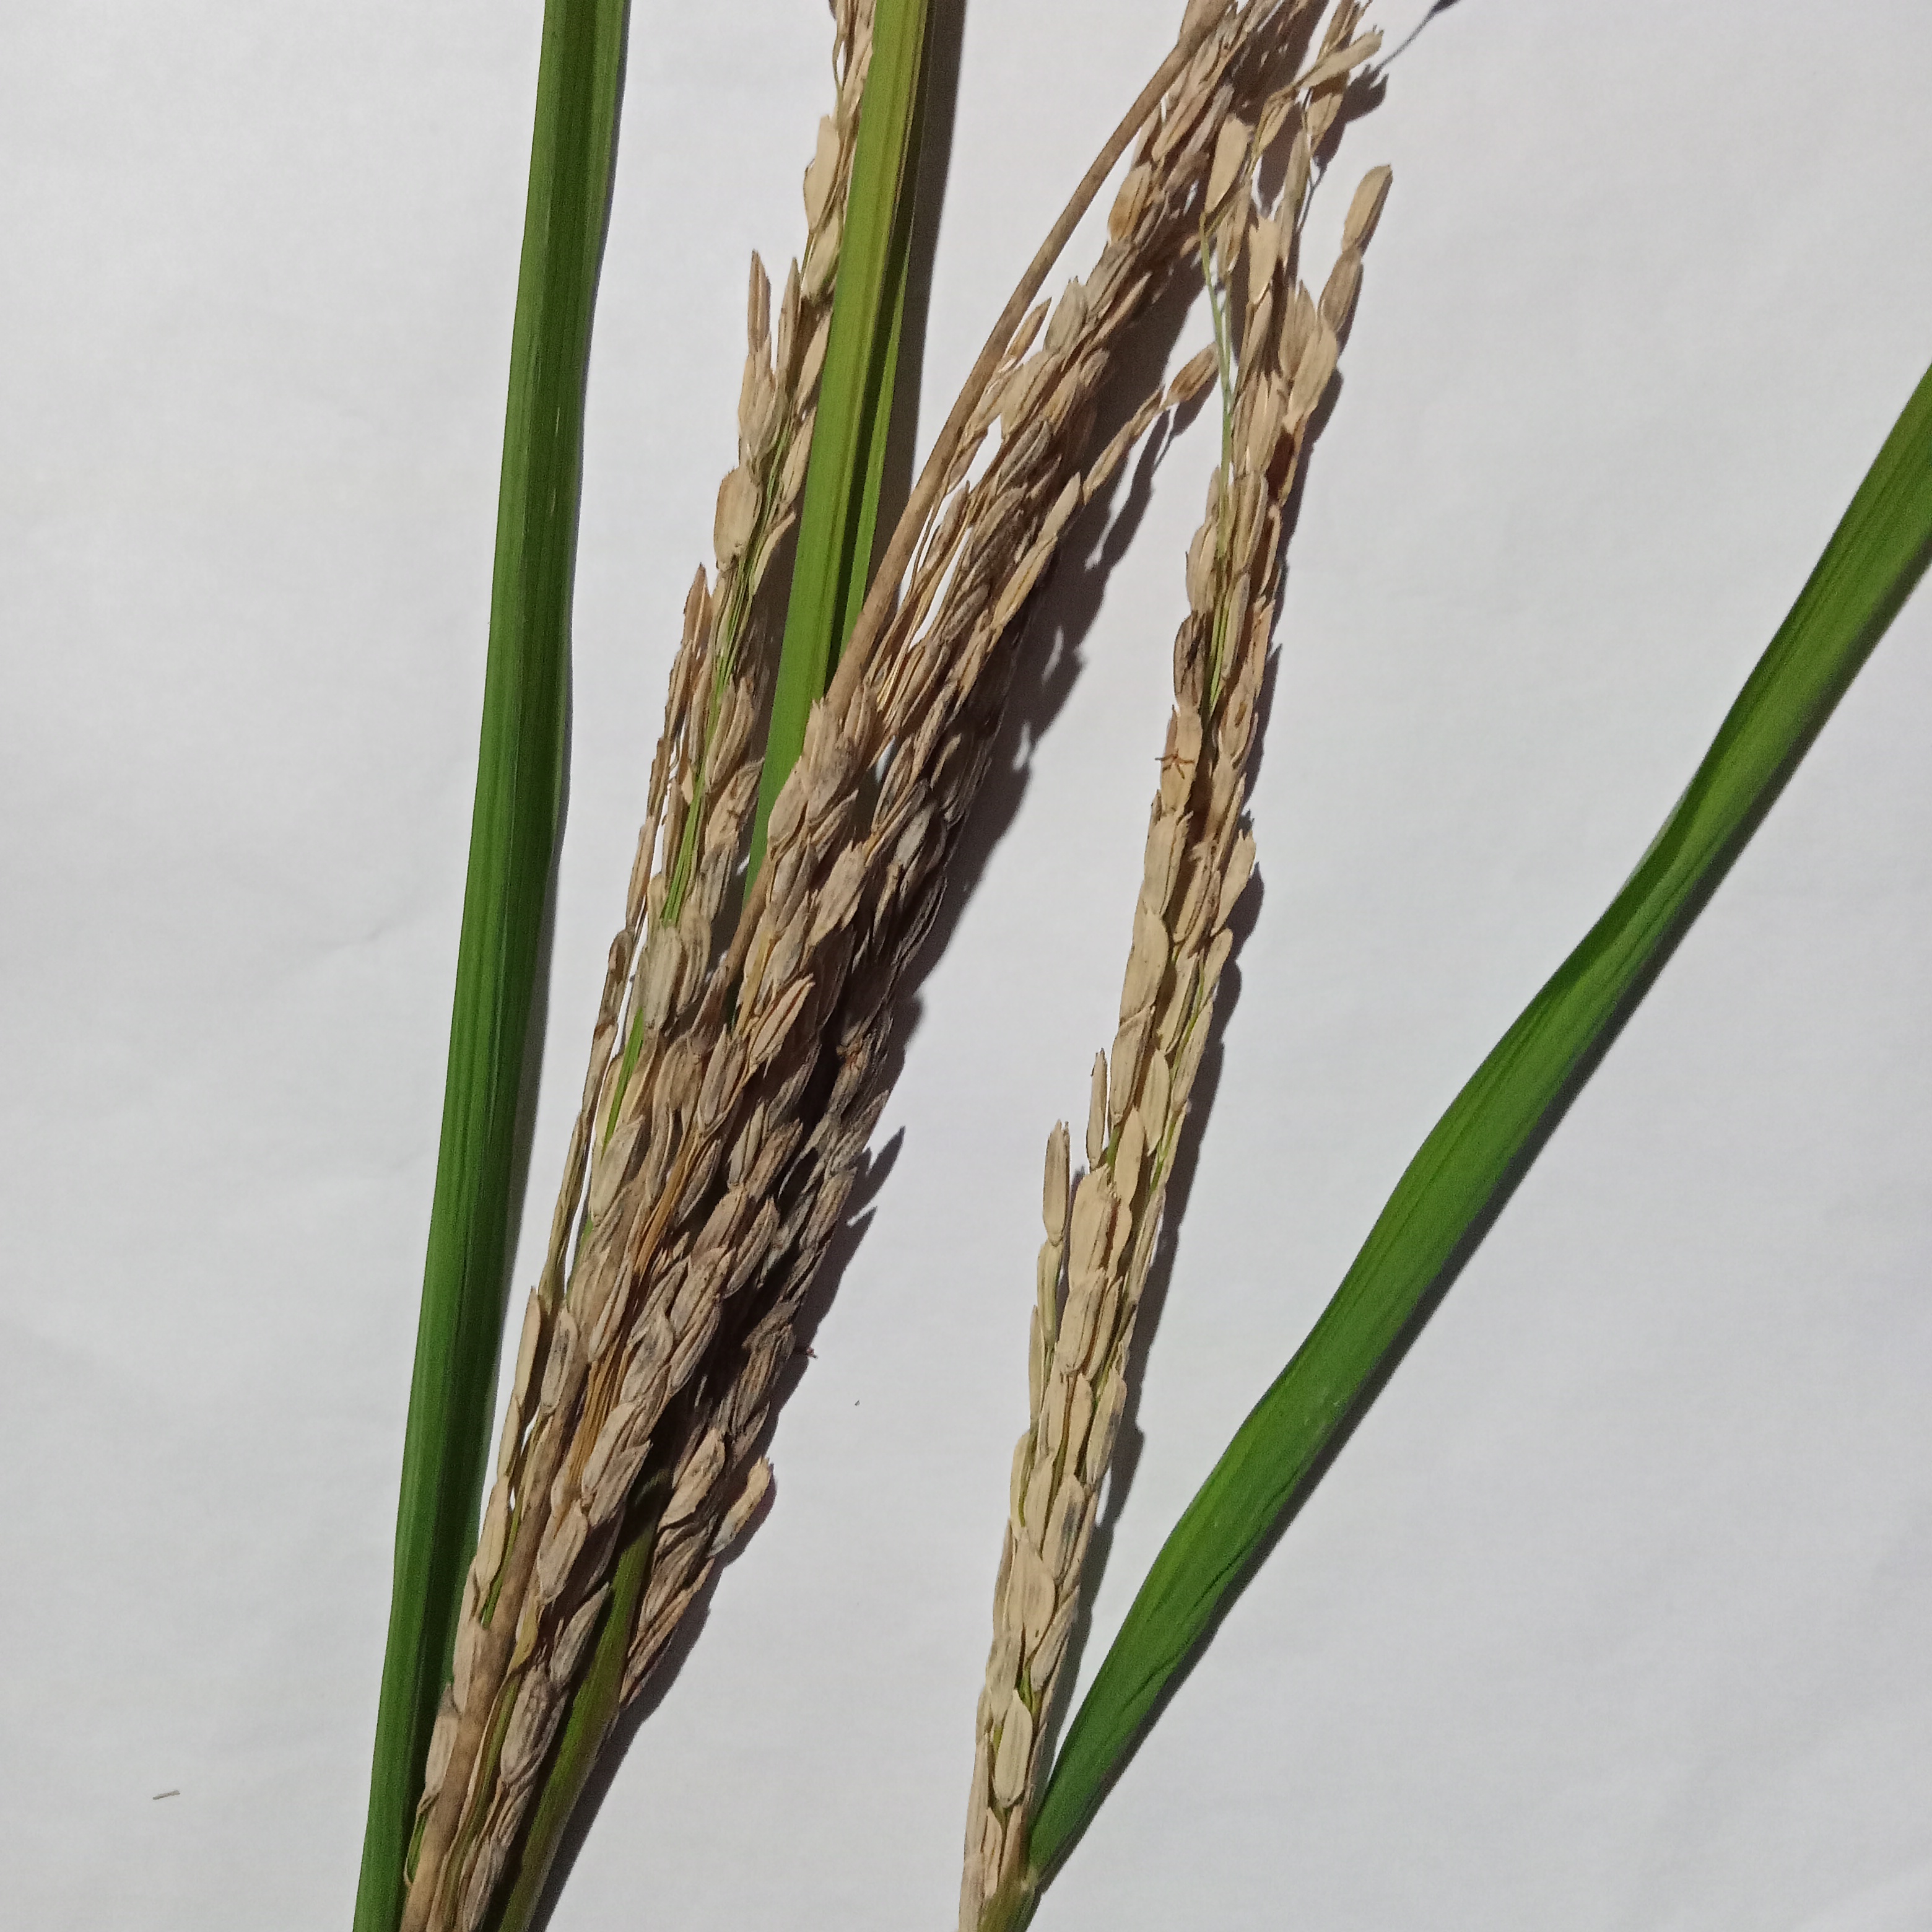
Nhãn: Bệnh Đạo ôn lá và cổ bông (Rice leaf and neck blast)